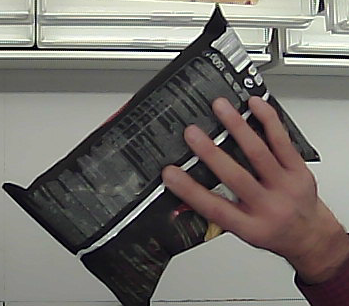
Product: lays_chill